James Rennie (actor)

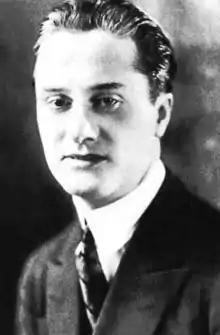
Rennie in 1924

James Malachi Rennie (April 18, 1889 – July 31, 1965) was a Canadian American actor who performed on the New York stage and also appeared in several Hollywood films during the 1920s, 1930s and 1940s. He became a U.S. citizen in New York in 1933.